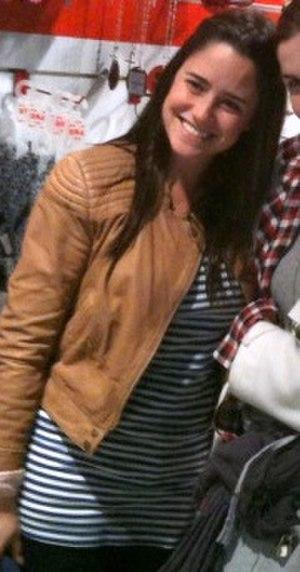
Fernanda de Vasconcellos Galvez, née le 14 septembre 1984 à São Paulo, est une actrice brésilienne.